Baudin Beach, South Australia

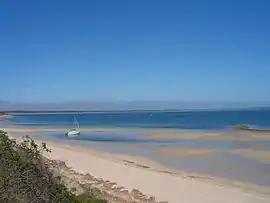
Baudin Beach, Kangaroo Island

Baudin Beach is a locality in the Australian state of South Australia located on Dudley Peninsula on the north coast of Kangaroo Island about south of the capital city of Adelaide and about west of Penneshaw. It is named in 2002 after the French navigator Nicolas Baudin in honor of his exploration of Kangaroo Island in 1802.